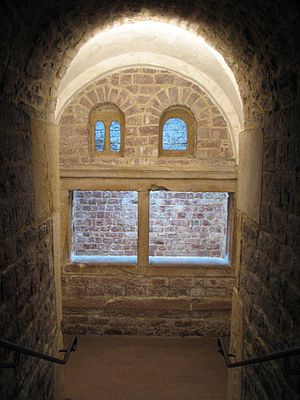
Mikvé
Forrum i mikvé i Speyer
Mikvé betegner det bad, ortodokse jøder benytter i forbindelse med rituel renselse. Badet skal helst kontinuerligt gennemstrømmes af frisk vand.